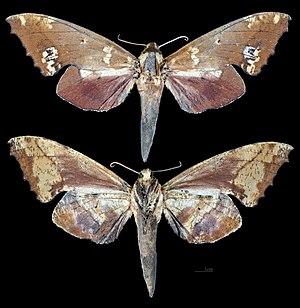
Le genre Smerinthulus regroupe des insectes lépidoptères de la famille des Sphingidae, sous-famille des Smerinthinae et de la tribu des Smerinthini.